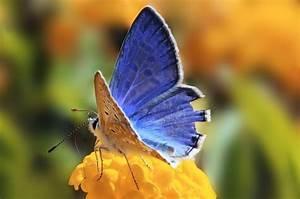
butterfly